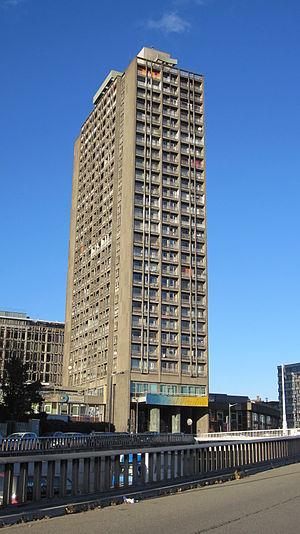
Tour Kennedy
La résidence Kennedy, souvent appelée Tour Kennedy, est un immeuble de grande hauteur construit dans le centre de Liège près des berges de la Meuse. Sa hauteur, de 85 mètres, en a fait pendant une petite décennie l'immeuble le plus haut de Liège, avant l'achèvement de la Tour Atlas en 1978.
Voici une liste des plus hauts bâtiments de Liège.